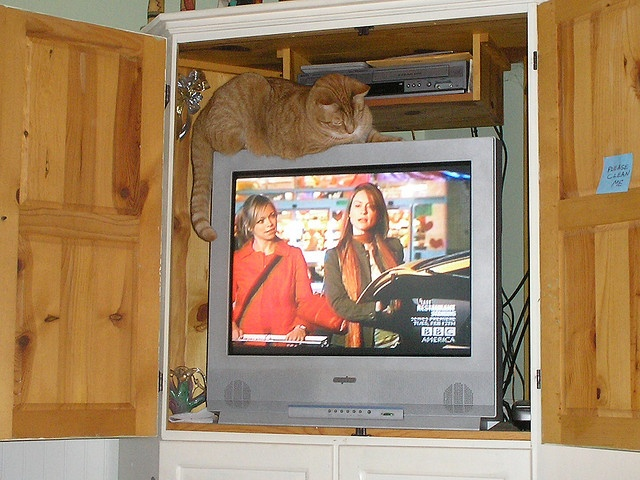
A gray TV sitting on top of a TV shelf.
A cat sitting in top of a television that has BBCA America on.
The cat is laying on top of the television in the room.
The beige cat is sitting on a television set.
A view of a TV inside of a dresser.